Nat Thomson

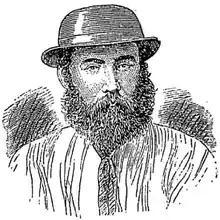

Nathaniel Frampton Davis Thomson (29 May 1839 – 2 September 1896) was an Australian cricketer who played in the first two Tests ever played, in 1877.